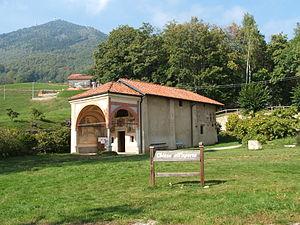
Le sanctuaire Nostra Signora della Brughiera est un sanctuaire dédié à la Vierge dans la commune de Trivero.